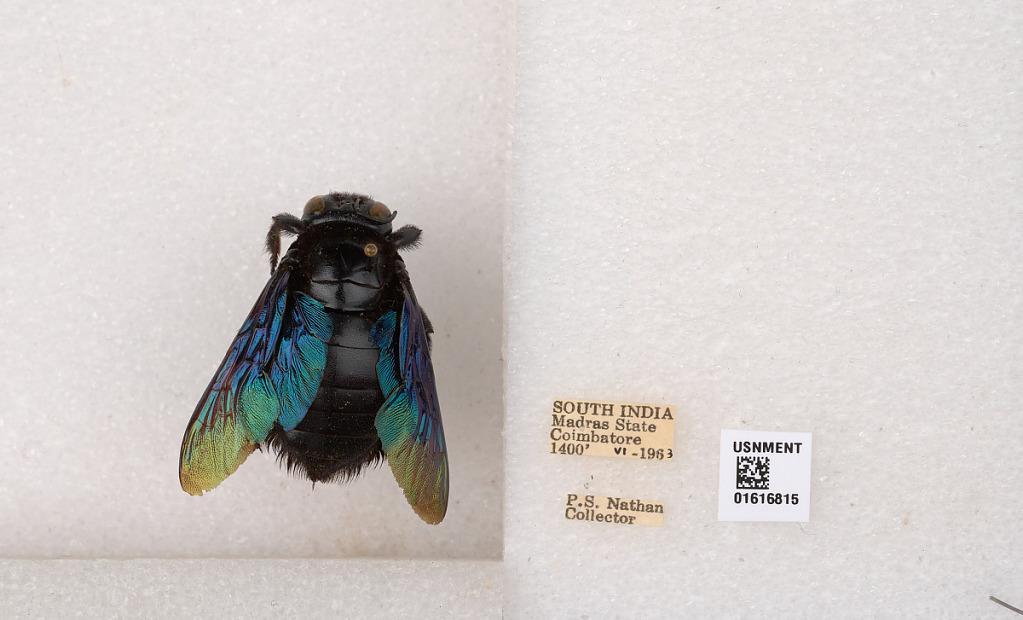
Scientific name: Xylocopa (Mesotrichia) tenuiscapa Westwood
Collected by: P. Nathan
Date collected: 1963-6-1
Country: India
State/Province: Tamil Nadu
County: Coimbatore
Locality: Coimbatore